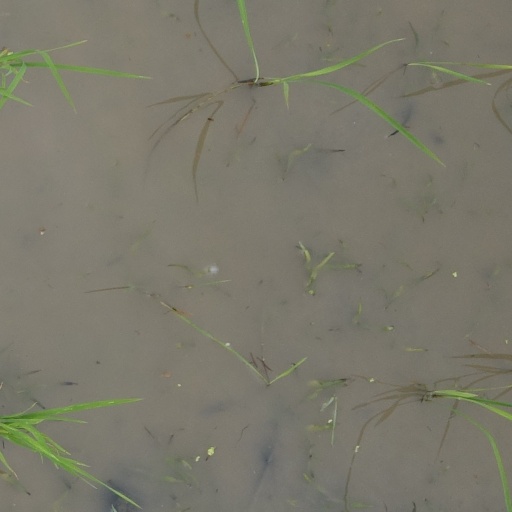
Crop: rice